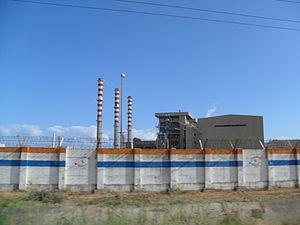
Centrale Electrique d'Achouat, Taher (Algérie)
Le secteur économique de l'énergie en Algérie occupe une place prédominante dans l'économie de l'Algérie, les hydrocarbures à eux seuls représentent 60 % des recettes du budget et 98 % des recettes d'exportation.